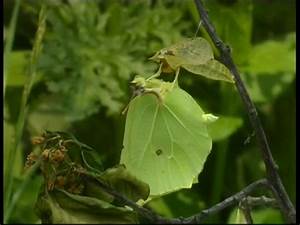
Label: butterfly